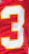
Number: 3